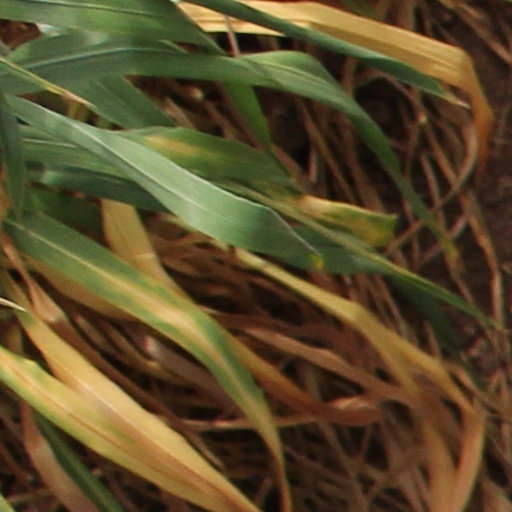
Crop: wheat